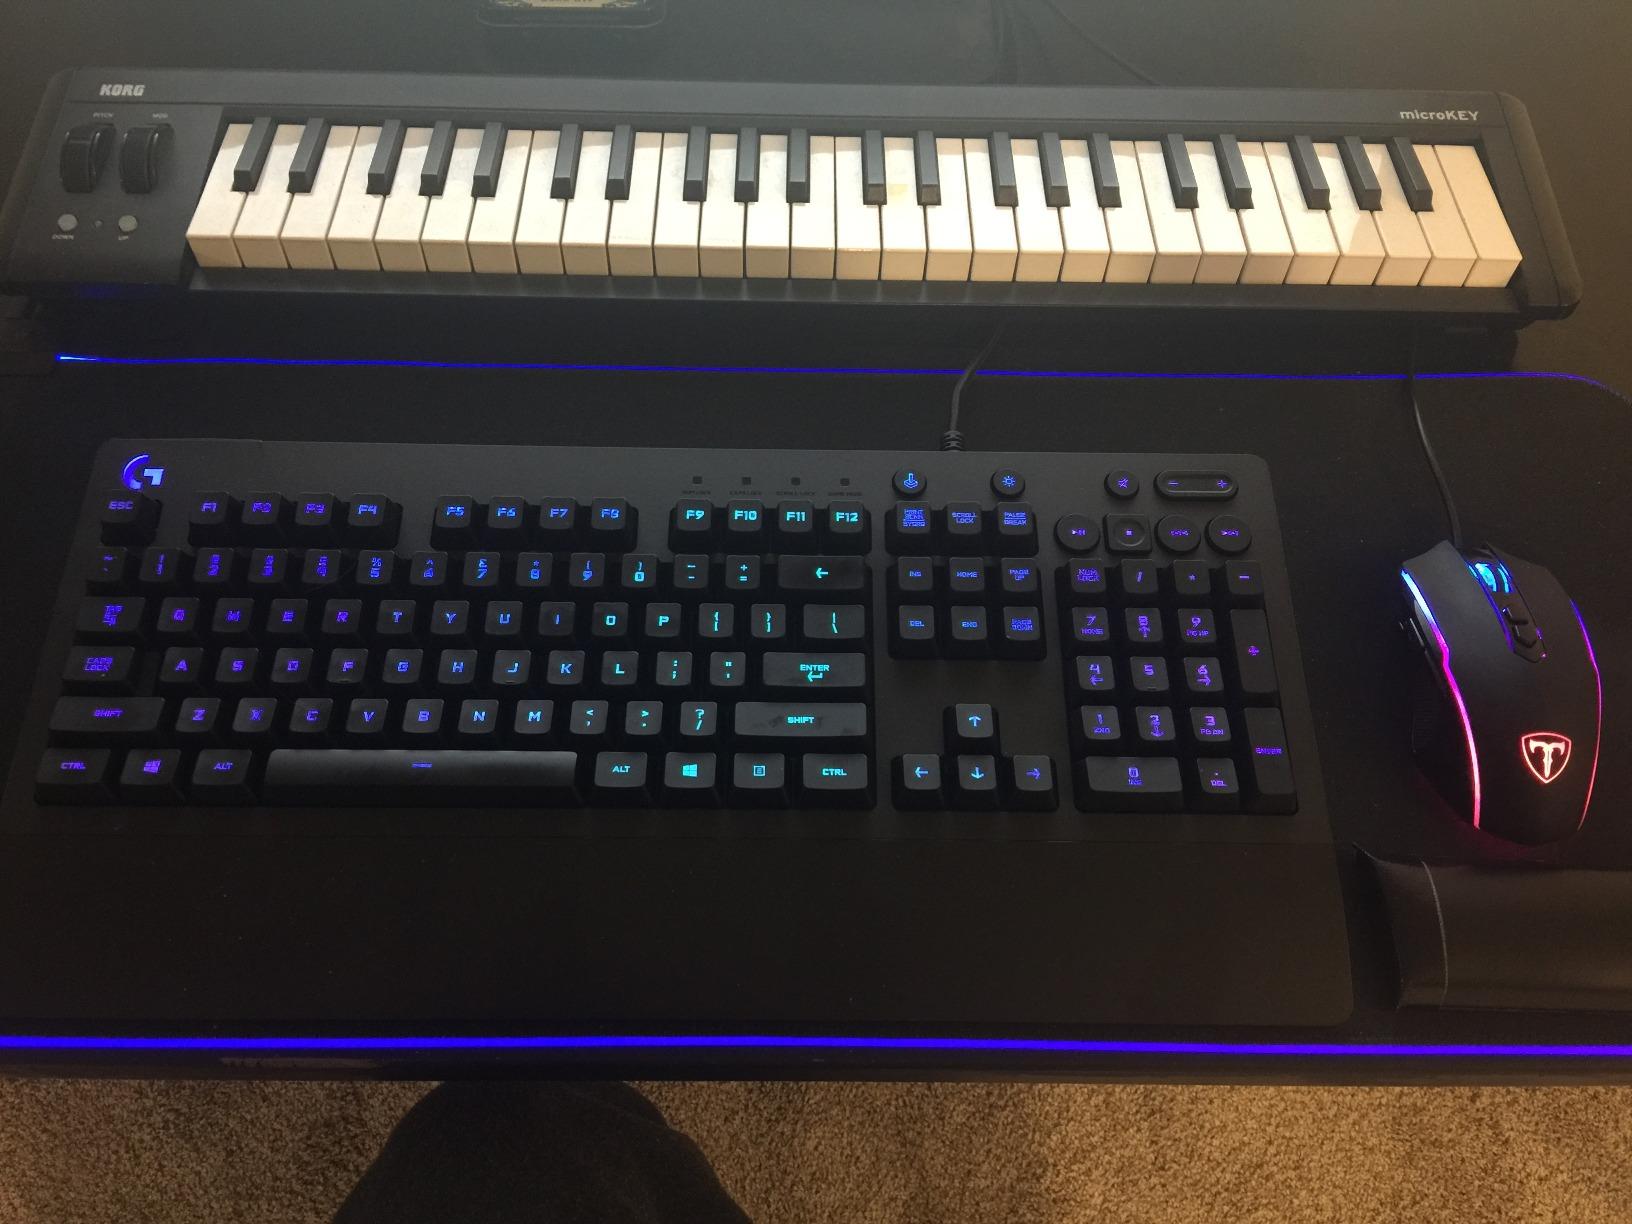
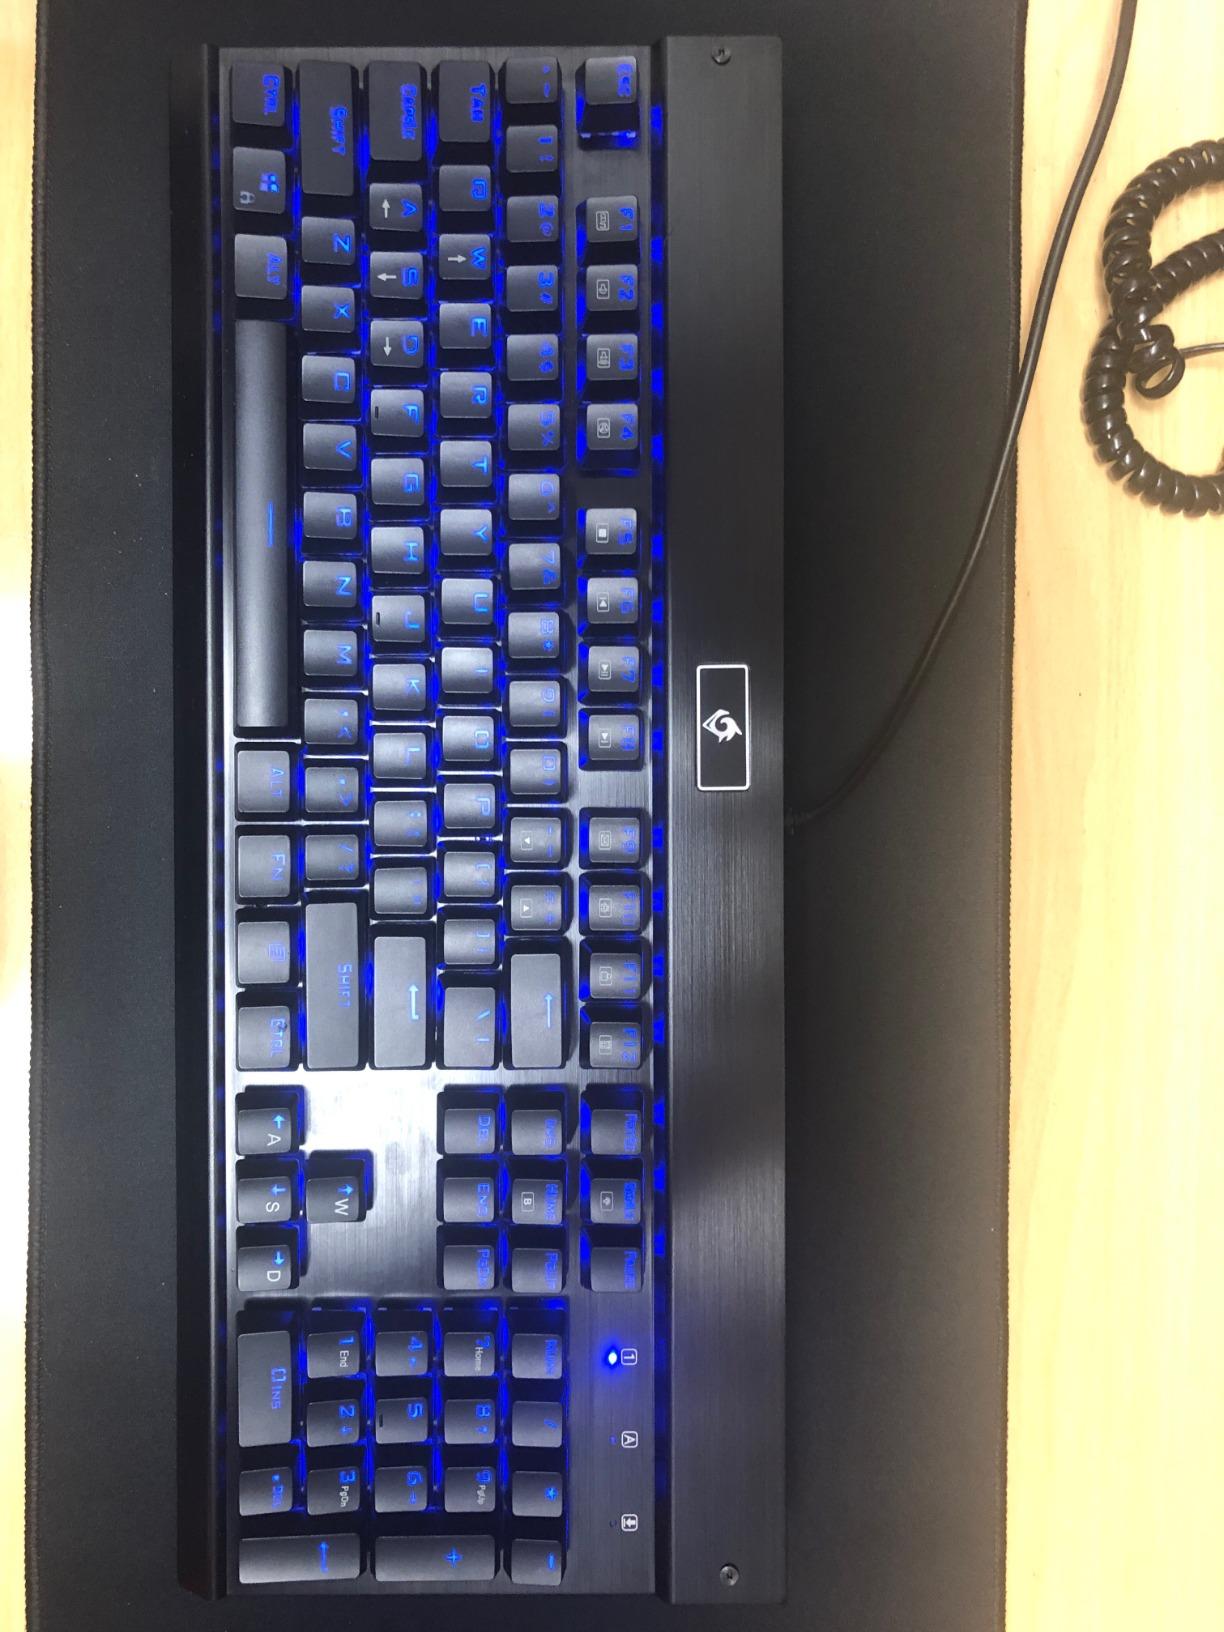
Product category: keyboard
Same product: no